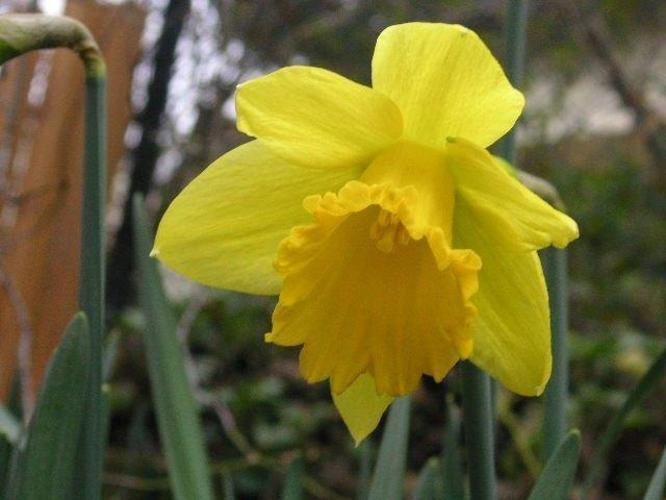
Label: daffodil